Ontario Highway 404

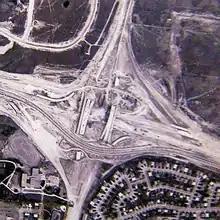
The Highway 401 / Don Valley Parkway interchange (which replaced an earlier interchange with Woodbine Avenue) under construction in 1965. The northern leg of the junction would eventually be designated as Highway 404

In 1959, the DHO announced that they would construct and maintain the new route once the DVP was completed to Highway401 and designate it Highway404.